Shoreham Redoubt

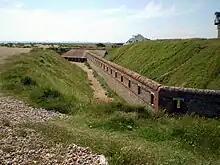
Shoreham Fort - Carnot wall

Shoreham Redoubt (also known as Shoreham Fort or Kingston Redoubt) is a historical military defensive structure and scheduled monument at the entrance to Shoreham harbour, at the mouth of the River Adur in West Sussex, England. It was planned in the 1850s during a period of political alarm in the United Kingdom. Construction of the fort was completed in June 1857 at a cost of £11,685 (equivalent to approximately £1.2 million today). The design is similar to that of Littlehampton Fort, which had been built in 1854.